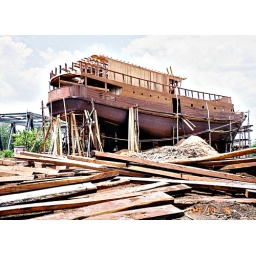
Roadside ship building in South Kalimantan, Indonesia